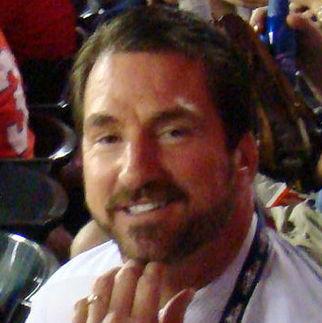
Age: 50